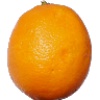
Label: Lemon Meyer 1